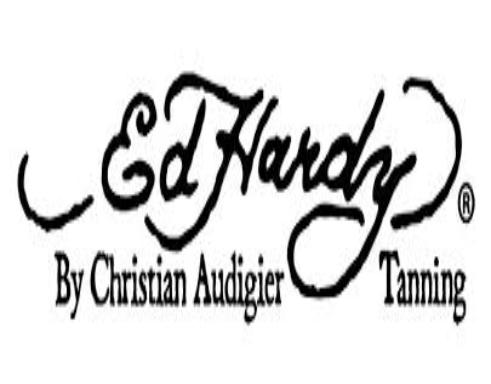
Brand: Ed Hardy
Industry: Clothes